Lainie Friedman Ross

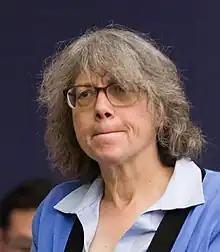
Lainie Ross in 2018

Lainie Friedman Ross is an American physician and bioethicist who works at the University of Rochester as Dean's Professor and inaugural Chair, Department of Health Humanities and Bioethics.